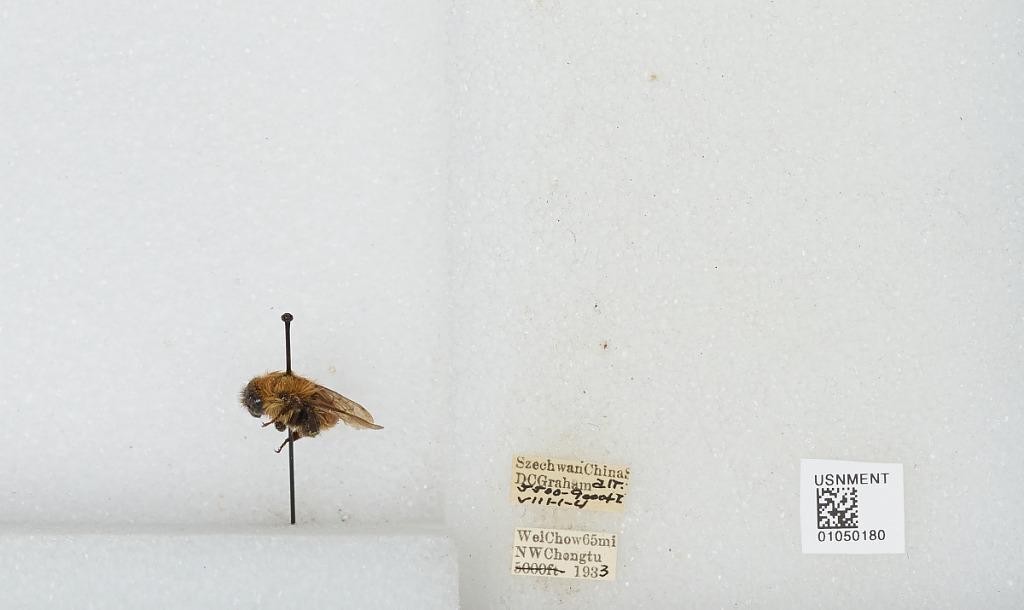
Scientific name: Bombus sp.
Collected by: D. Graham
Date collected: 1933-8-1
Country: China
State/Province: Sichuan
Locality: Wei Chow 65 mi NW Chengdu